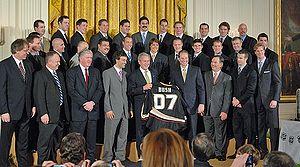
La saison 2006-2007 des Ducks d'Anaheim est la 13ᵉ saison de hockey sur glace jouée par la franchise dans la Ligue nationale de hockey. Après avoir été éliminés en finale d'association en 2005-2006 et à la suite de la vente de l'équipe par la Walt Disney Company à Henry et Susan Samueli, les Mighty Ducks changent de nom et de maillots pour devenir les Ducks. Ils réalisent le meilleur départ de l'histoire de la LNH en marquant au moins un point pendant seize matchs consécutifs. Leurs résultats suivants sont en dents de scie, puis s'améliorent vers la fin de la saison régulière. Les Ducks terminent à la première place de leur division et au second rang de leur association derrière les Red Wings de Détroit.